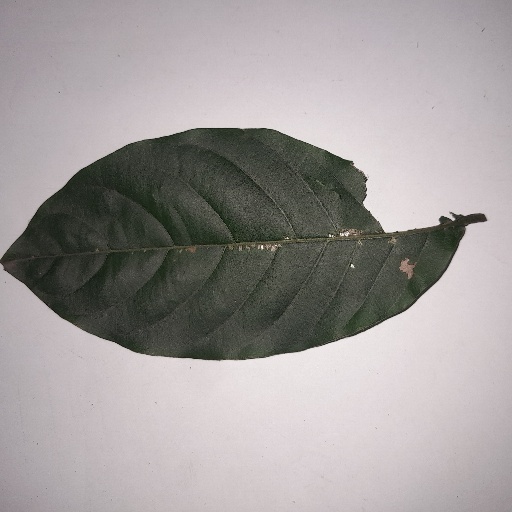
Species: HariTaki
Leaf condition: Shot Hole